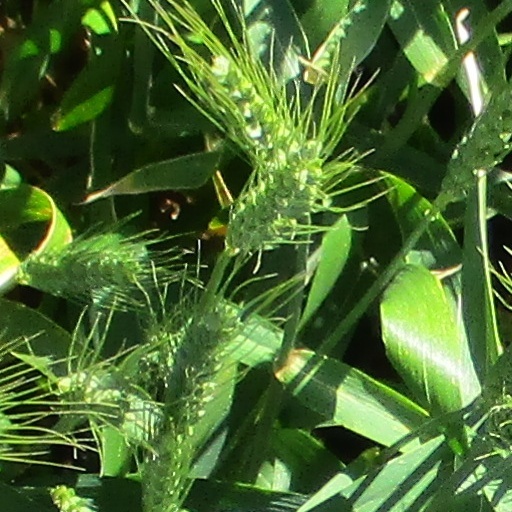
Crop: wheat